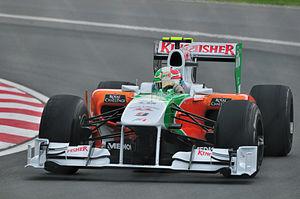
Force India est une écurie de Formule 1 indienne qui a fait ses débuts en compétition à l'occasion de la saison 2008. Basée à Silverstone en Angleterre, Force India est créée à la suite du rachat et du changement de dénomination de l'écurie néerlandaise Spyker F1 Team.